Equine nutrition

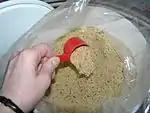
Many commercially prepared vitamin and mineral supplements are available for horses.

Horses that are not subjected to hard work or extreme conditions usually have more than adequate amounts of vitamins in their diet if they are receiving fresh, green, leafy forages. Sometimes a vitamin/mineral supplement is needed when feeding low-quality hay, if a horse is under stress (illness, traveling, showing, racing, and so on), or not eating well. Grain has a different balance of nutrients than forage, and so requires specialized supplementation to prevent an imbalance of vitamins and minerals.